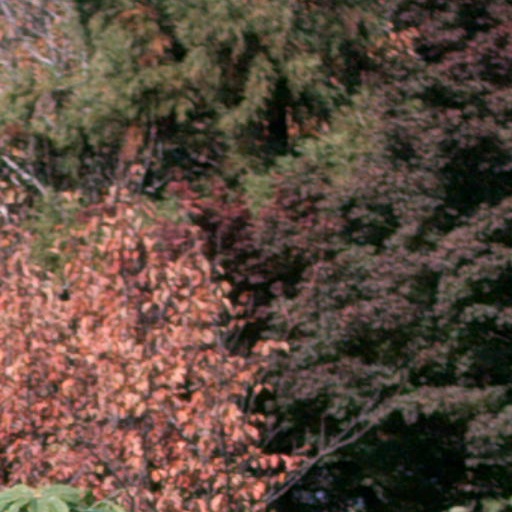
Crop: cassava